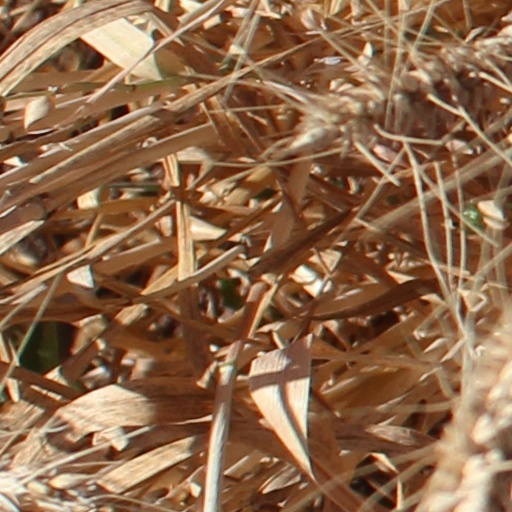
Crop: wheat